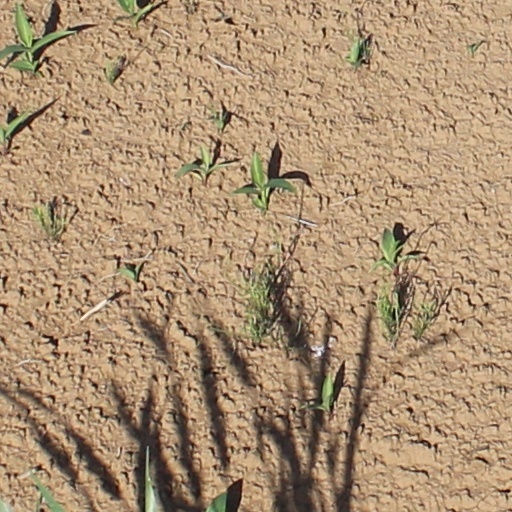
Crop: wheat